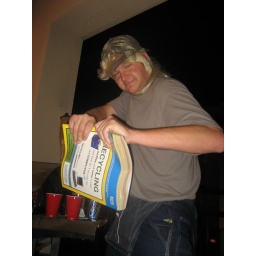
Dirck getting ready to rip a phone book in half